Intertype Corporation

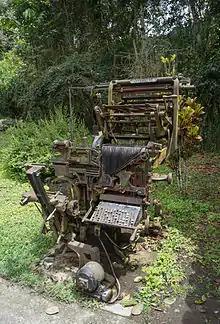
Intertype Machine

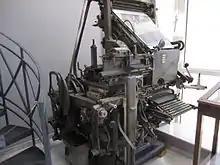
Intertype Machine on display at the Historical Museum of Crete

The Intertype Corporation produced the Intertype, a hot metal typesetting machine closely resembling the Linotype, and using the same matrices as the Linotype. It was founded in New York in 1911 by Hermann Ridder, of Ridder Publications, as the International Typesetting Machine Company, but purchased by a syndicate for $1,650,000 in 1916 and reorganized as the Intertype Corporation.